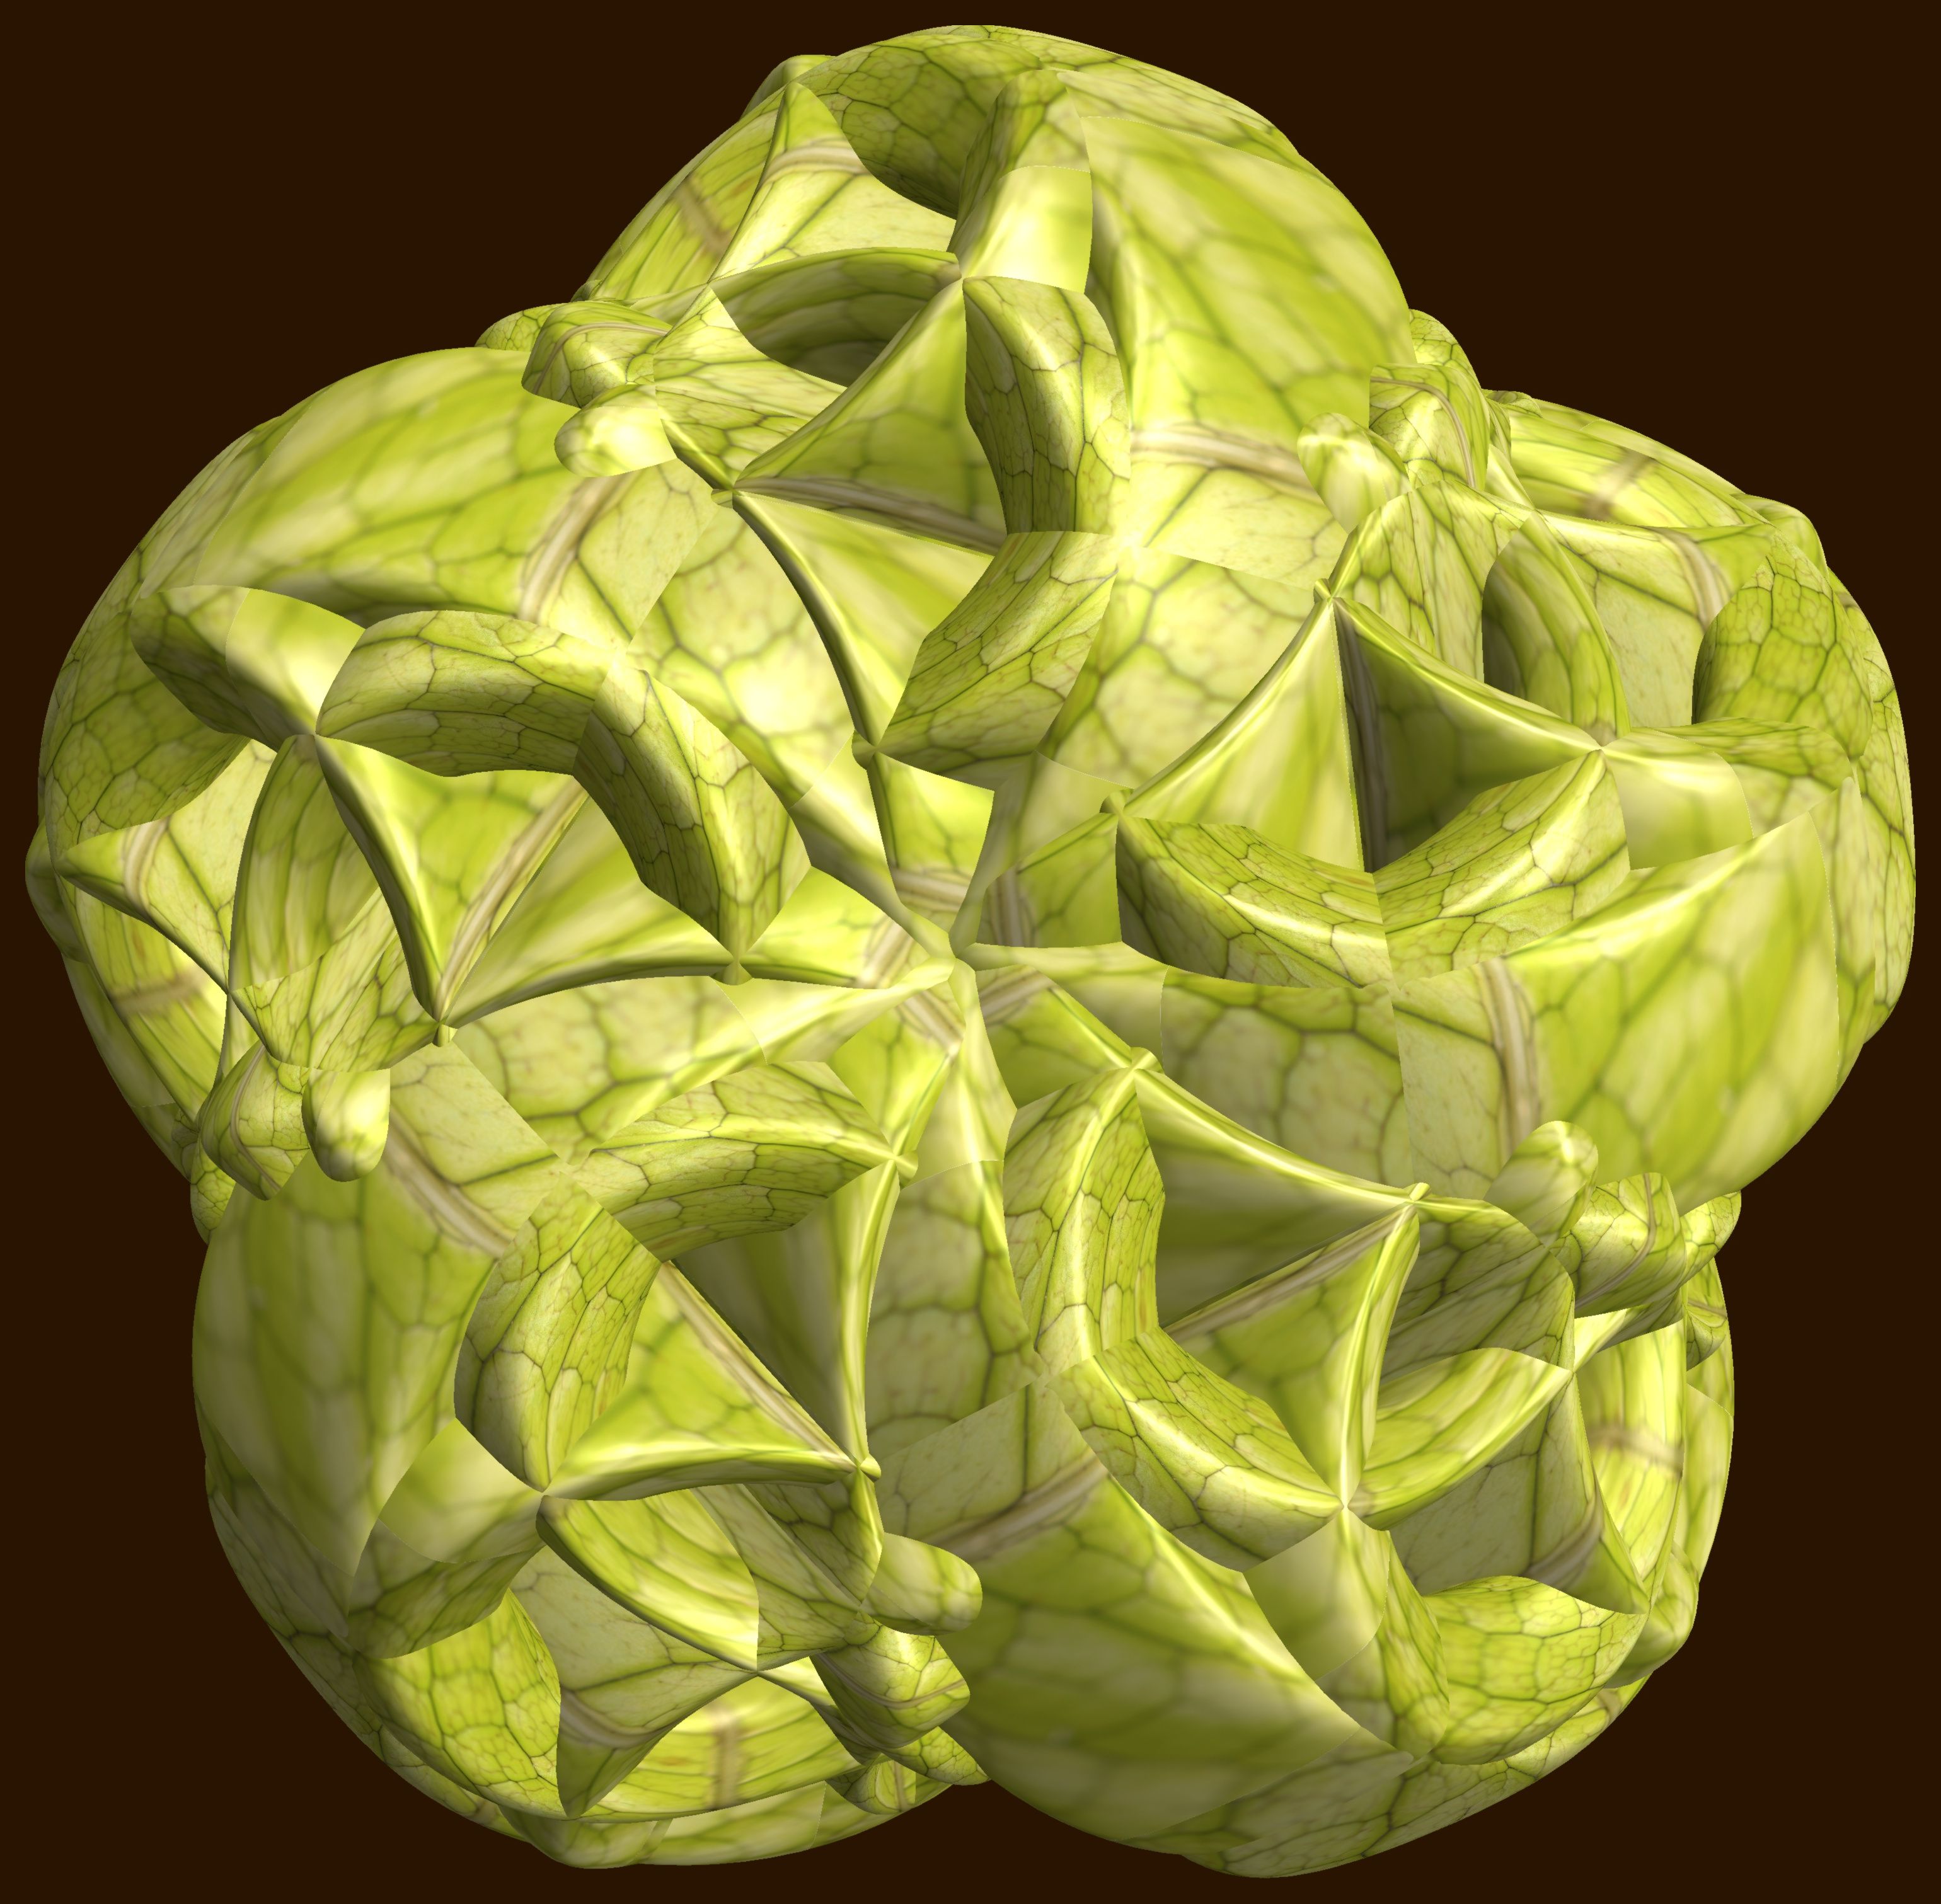
structure, plant, texture, leaf, flower, pattern, food, green, produce, vegetable, gourd, figure, design, symmetry, 3d, graphic, organ, knot, mathematica, cg, parametricplot3d, code, program, algorithm, abstruct, mapping, cucurbita, flowering plant, land plant